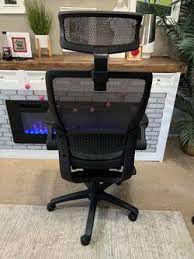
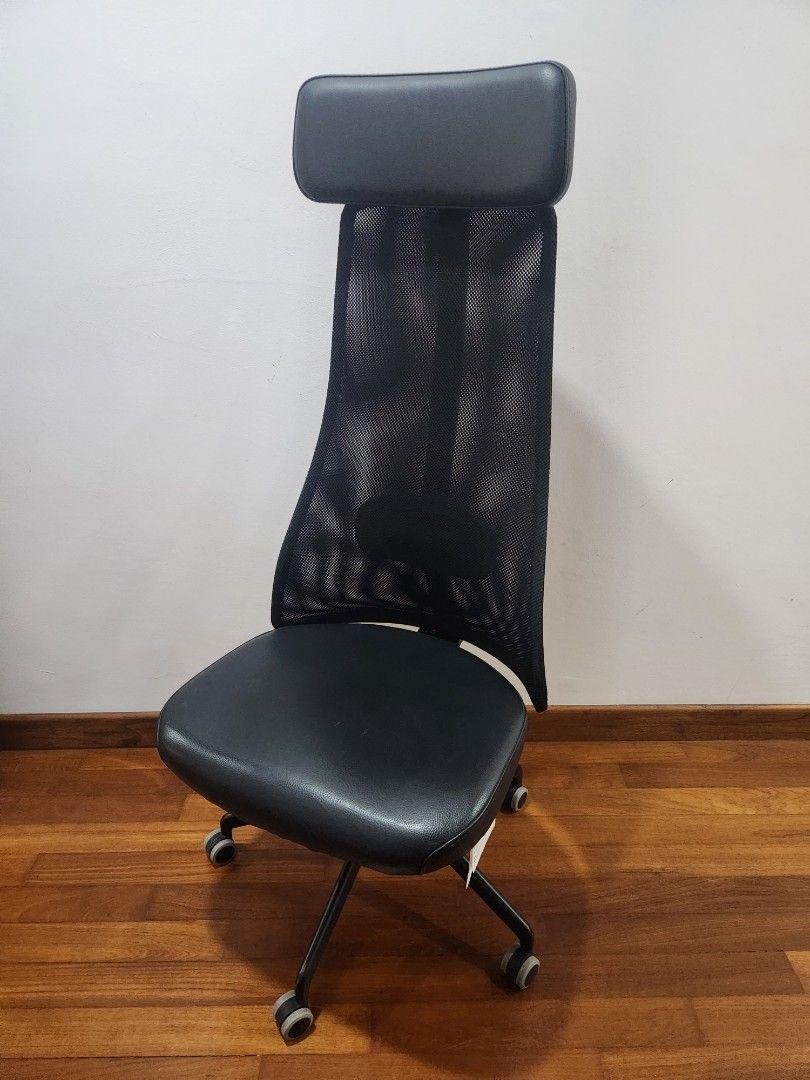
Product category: items_chair
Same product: no